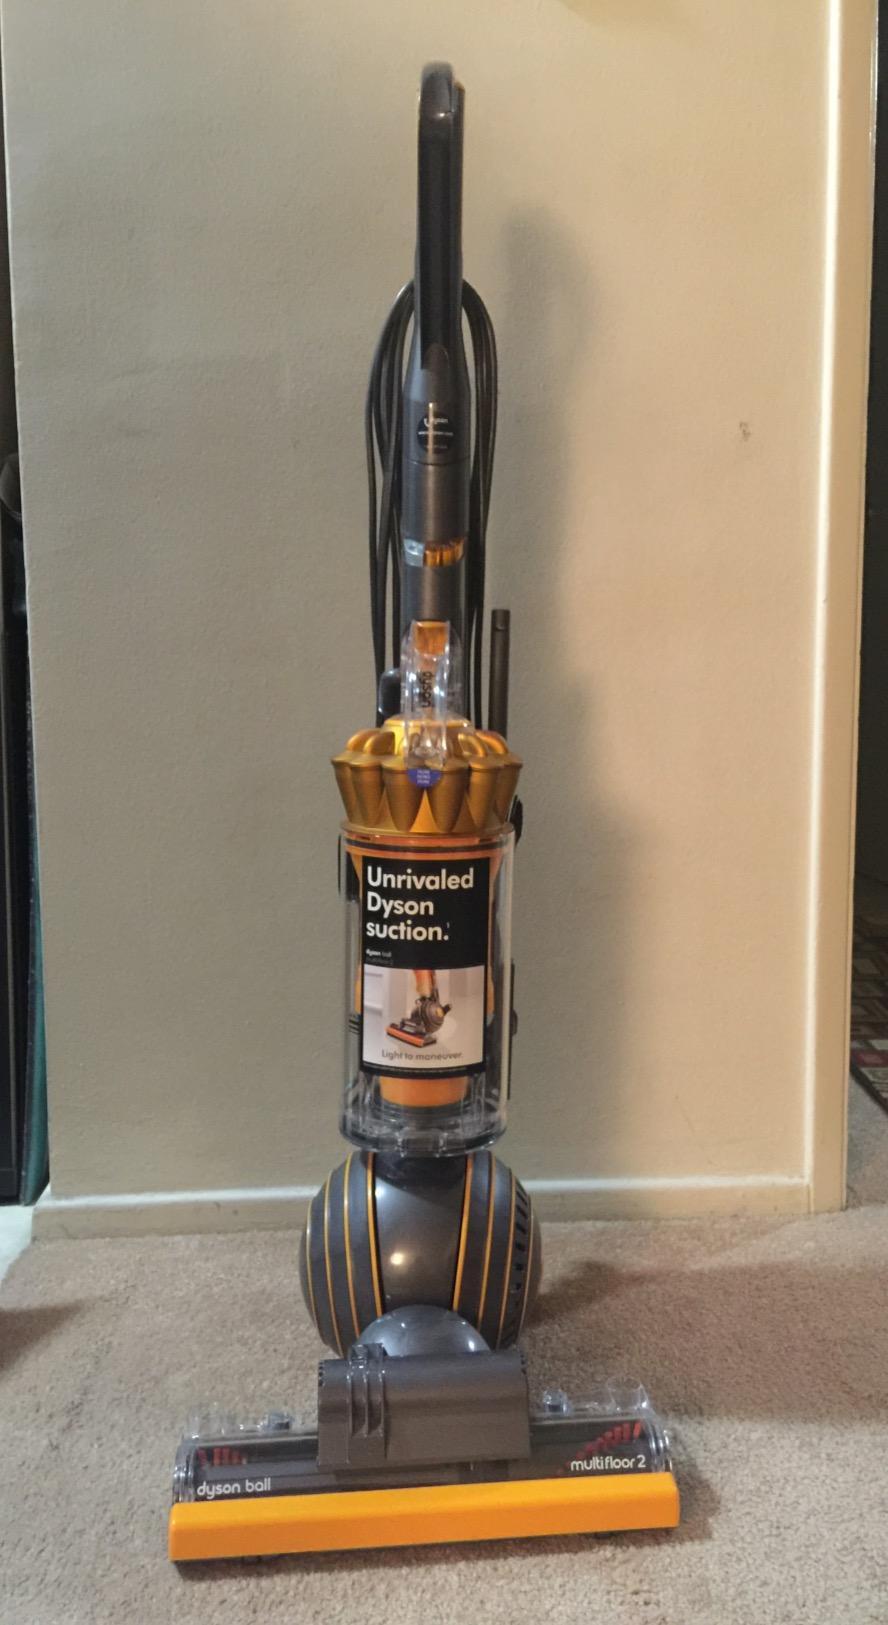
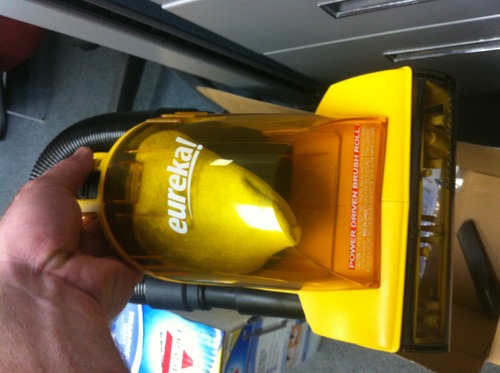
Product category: items_vacuum
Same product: no